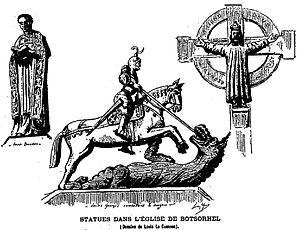
Statues dans l'église de Botsorhel (dessins de Louis Le Guennec) This object is classé Monument Historique in the base Palissy, database of the French furniture patrimony of the French ministry of culture,
Botsorhel [bɔtsɔʁεl] est une commune du département du Finistère, dans la région Bretagne, en France.
Louis Le Guennec est un archéologue et historien breton qui a laissé une abondante œuvre littéraire et artistique centrée essentiellement sur la Bretagne.